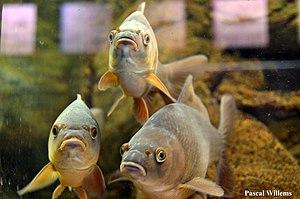
Riveo est un centre d'interprétation sur le thème de la rivière situé à Hotton en Belgique, existant depuis avril 2007.